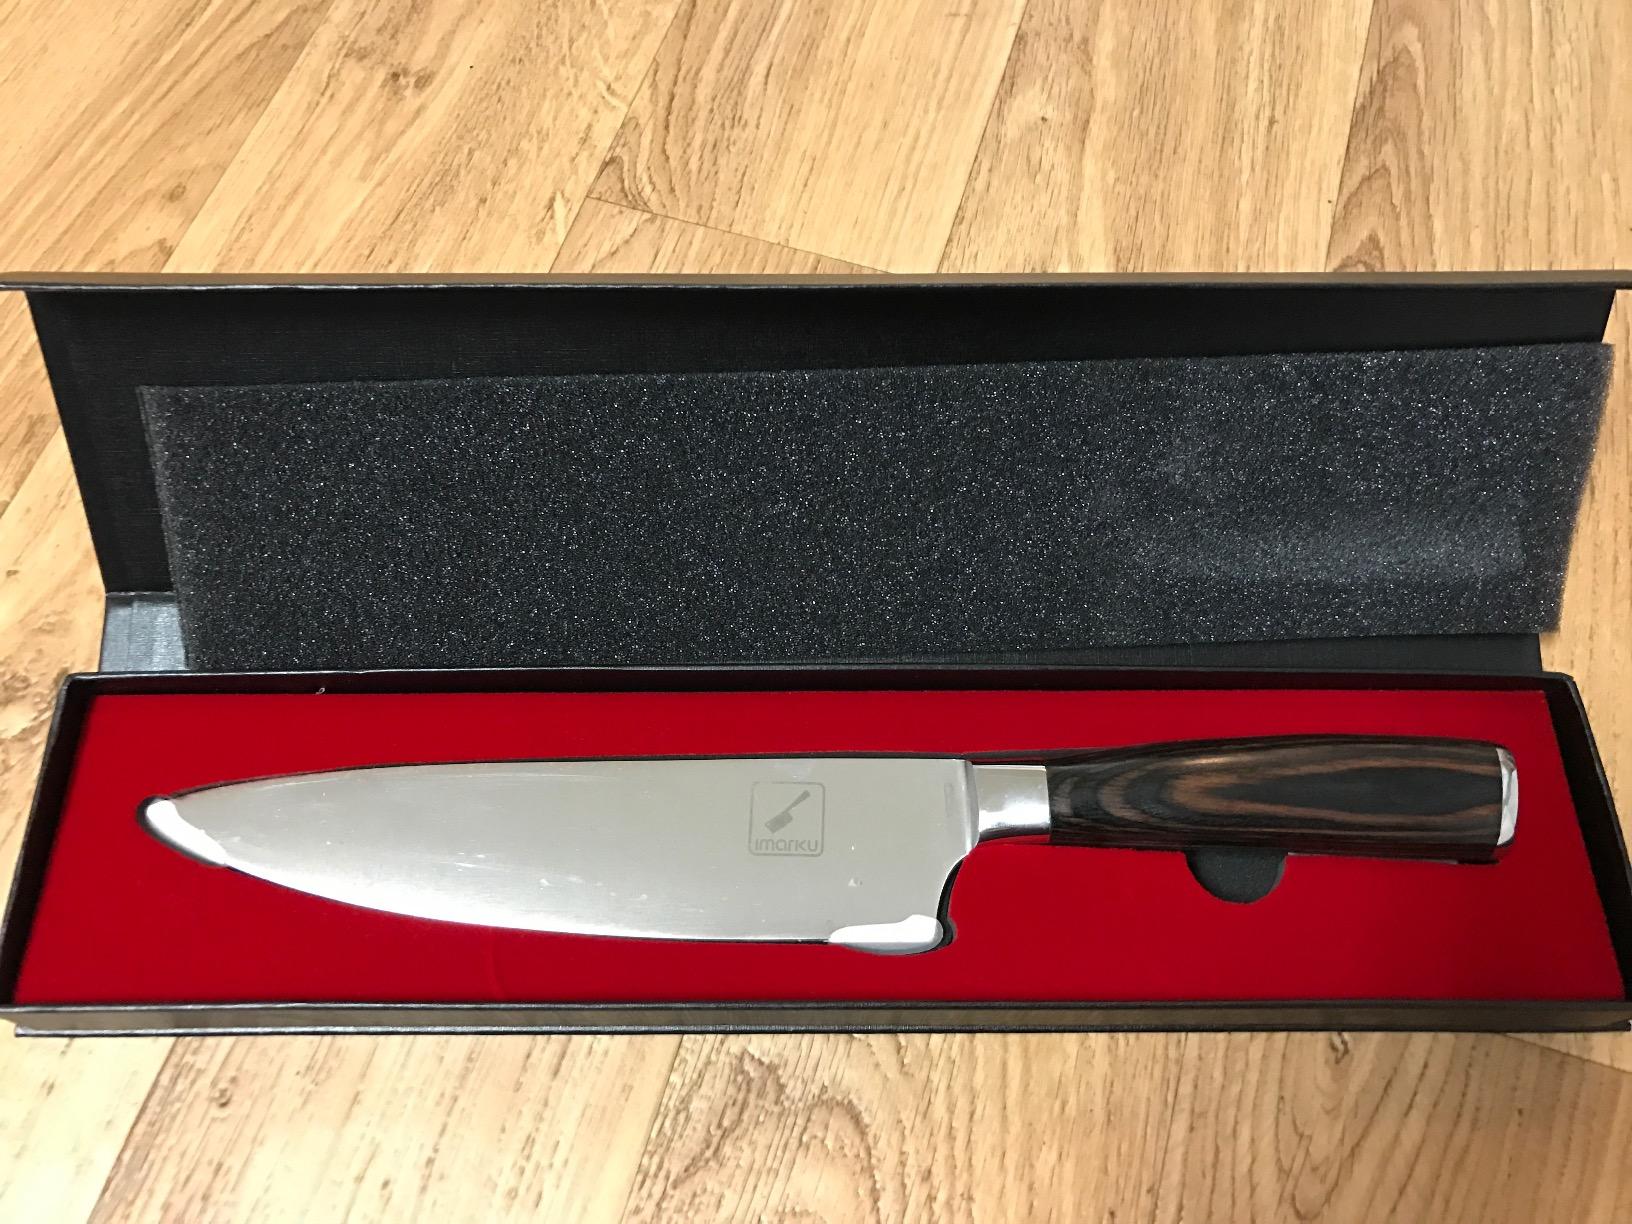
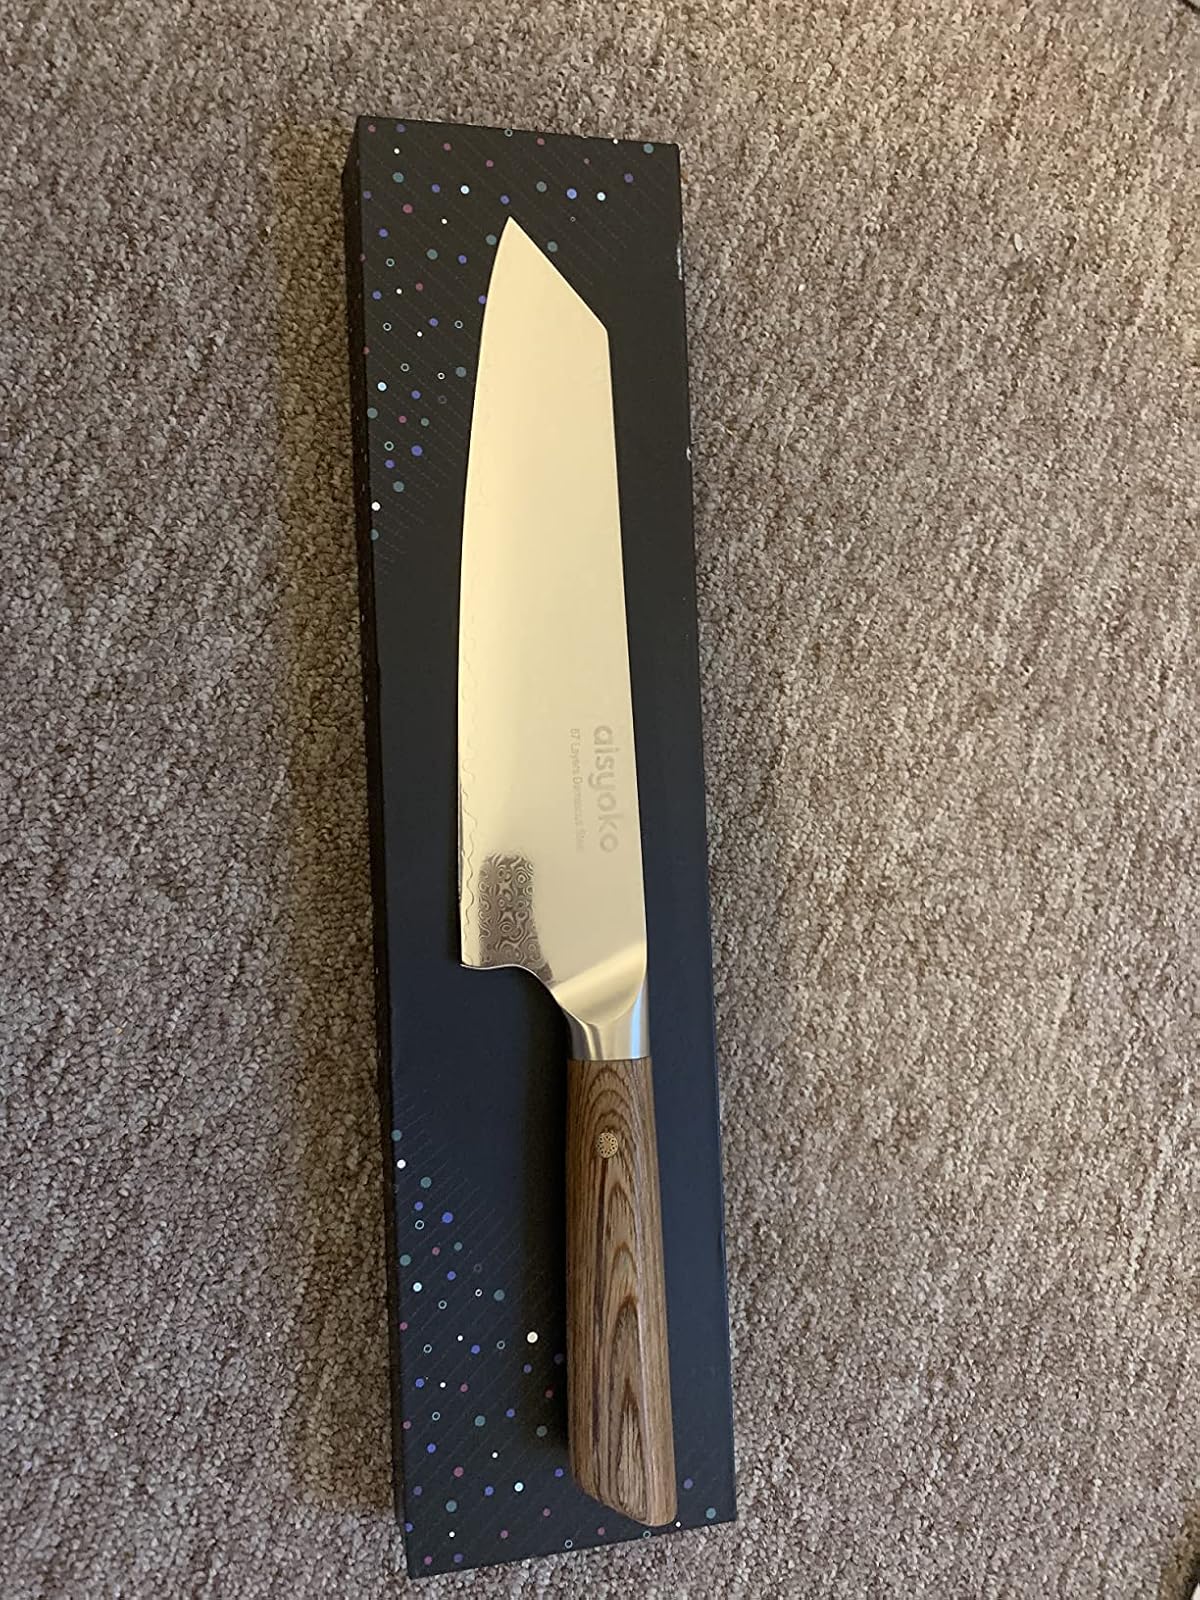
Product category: items_knife
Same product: no